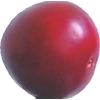
Label: cherry_wax_red